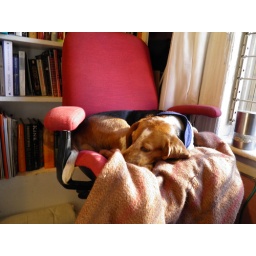
Huck naps in office chair